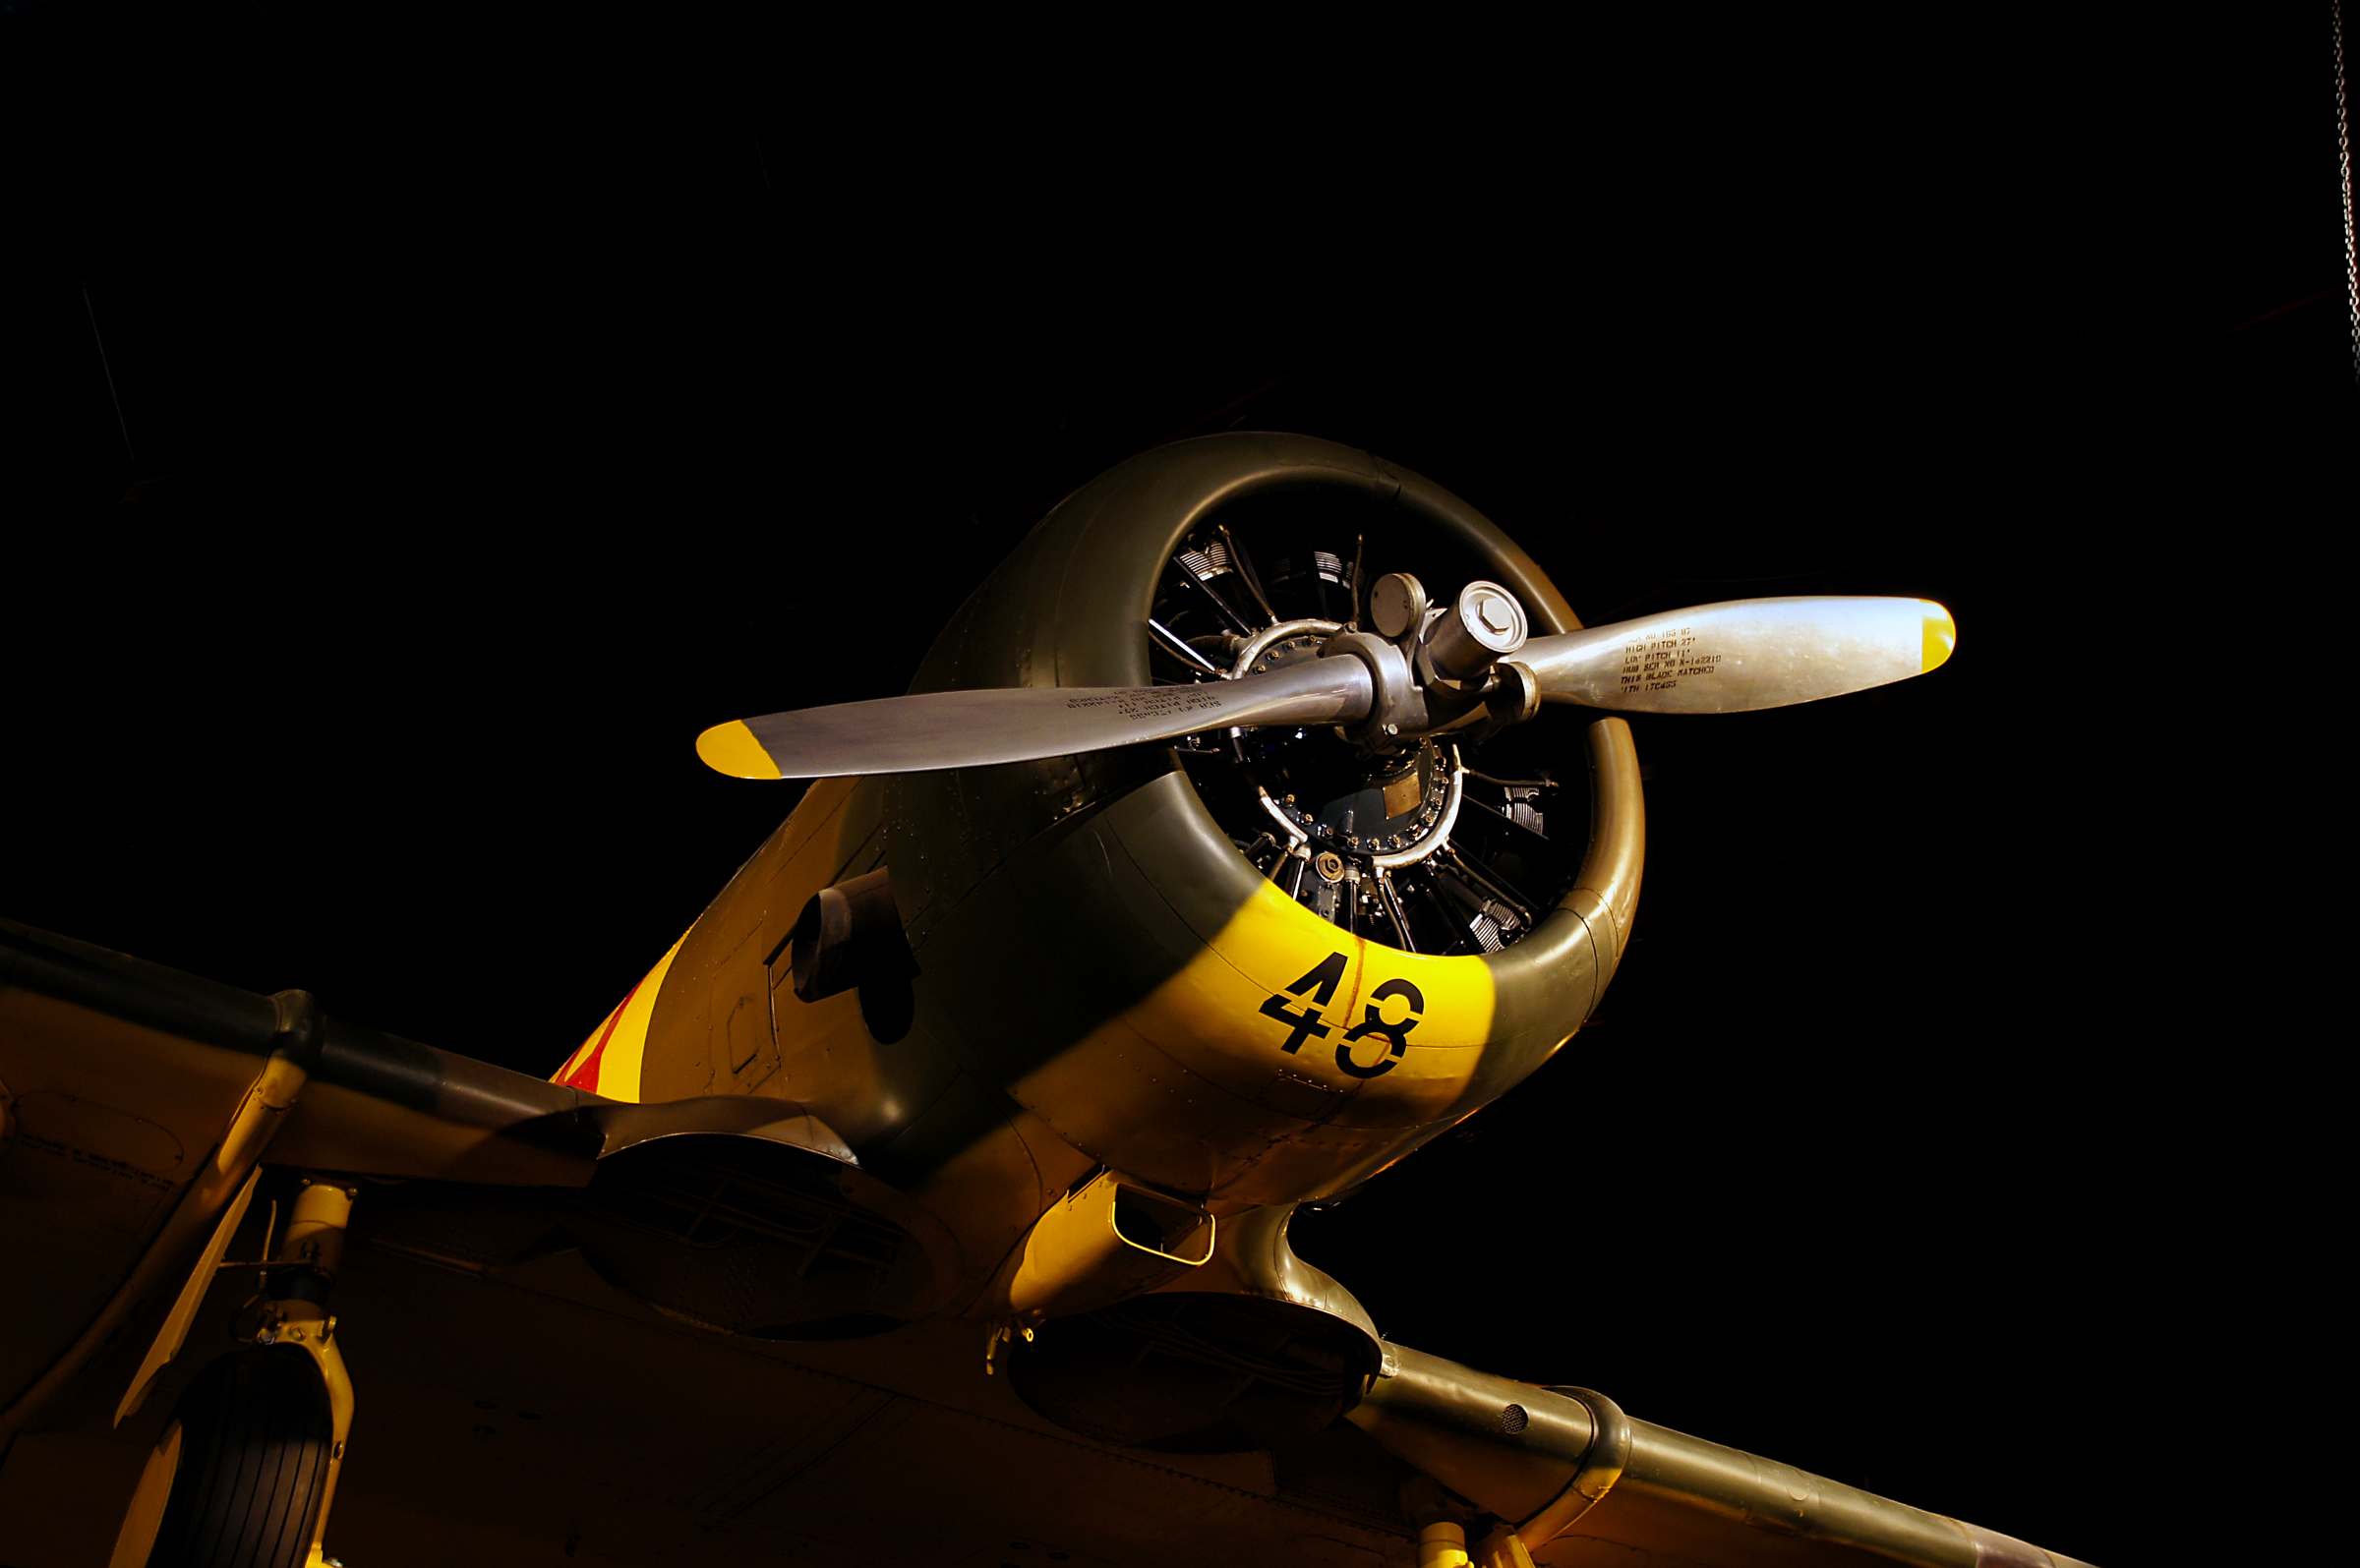
airplane, aircraft, vehicle, aviation, yellow, propeller, rnzaf, screenshot, airforcenz, fighter aircraft, atmosphere of earth, computer wallpaper, aircraft engine